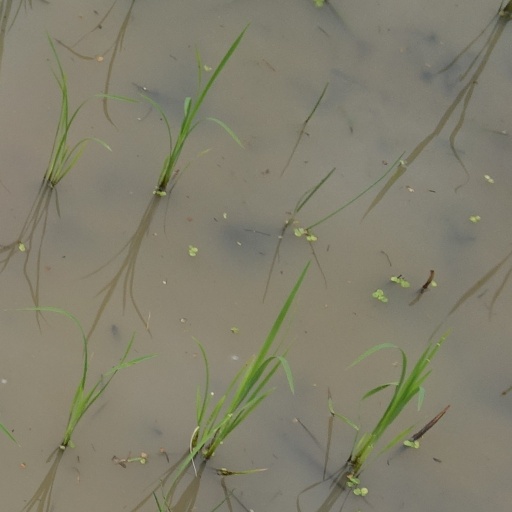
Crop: rice